North Korea at the 2016 Summer Olympics

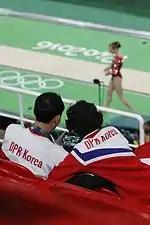
North Koreans observed women's artistic gymnastics training in Rio.

North Korea has qualified one male and one female artistic gymnast each for of the following apparatus and all-around events through the 2015 World Championships.